Sakura-shimmachi Station

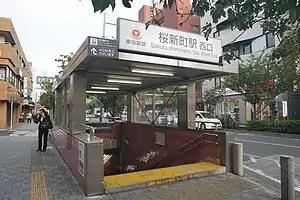
Entrance to the station, 2018

is a railway station on the Tōkyū Den-en-toshi Line in Setagaya, Tokyo, Japan, operated by the private railway operator Tokyu Corporation.